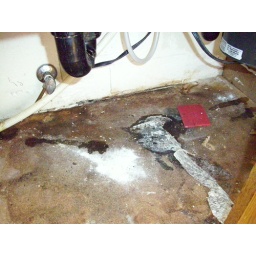
cabnet under kitchen sink